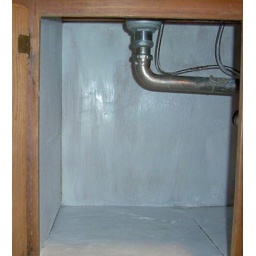
under kitchen sink - before